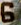
Number: 6